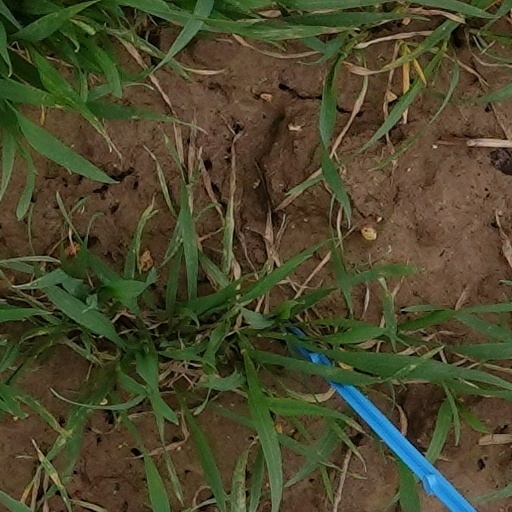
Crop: wheat